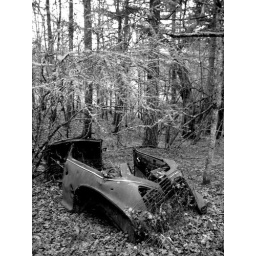
bullet riddled car in the forest